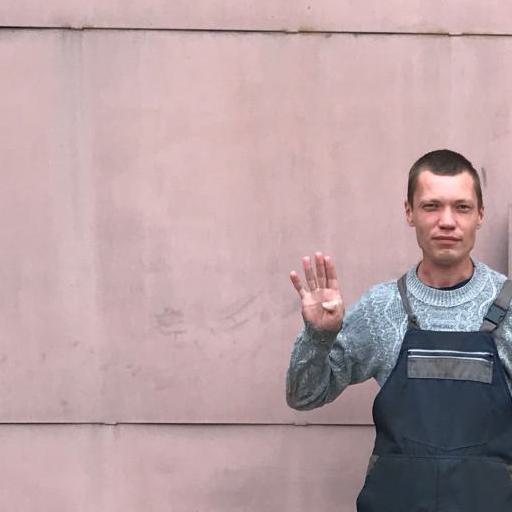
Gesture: four